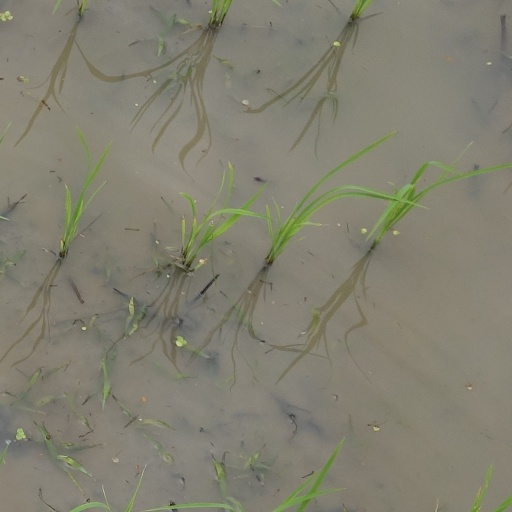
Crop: rice